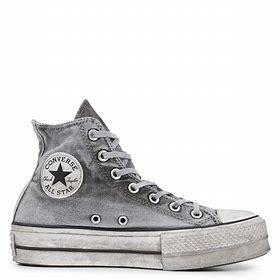
Brand: Converse
Model: Chuck Taylor All Star Top